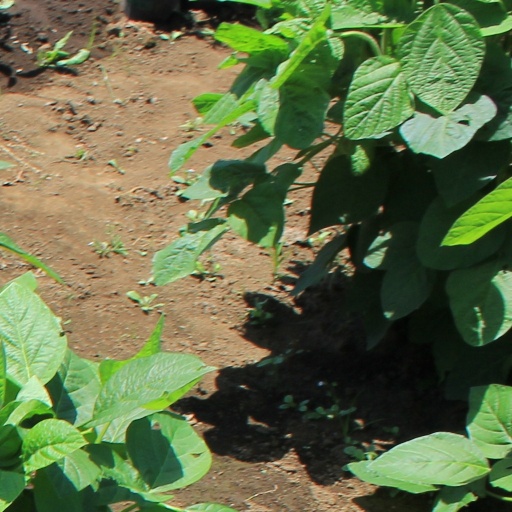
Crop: soybean